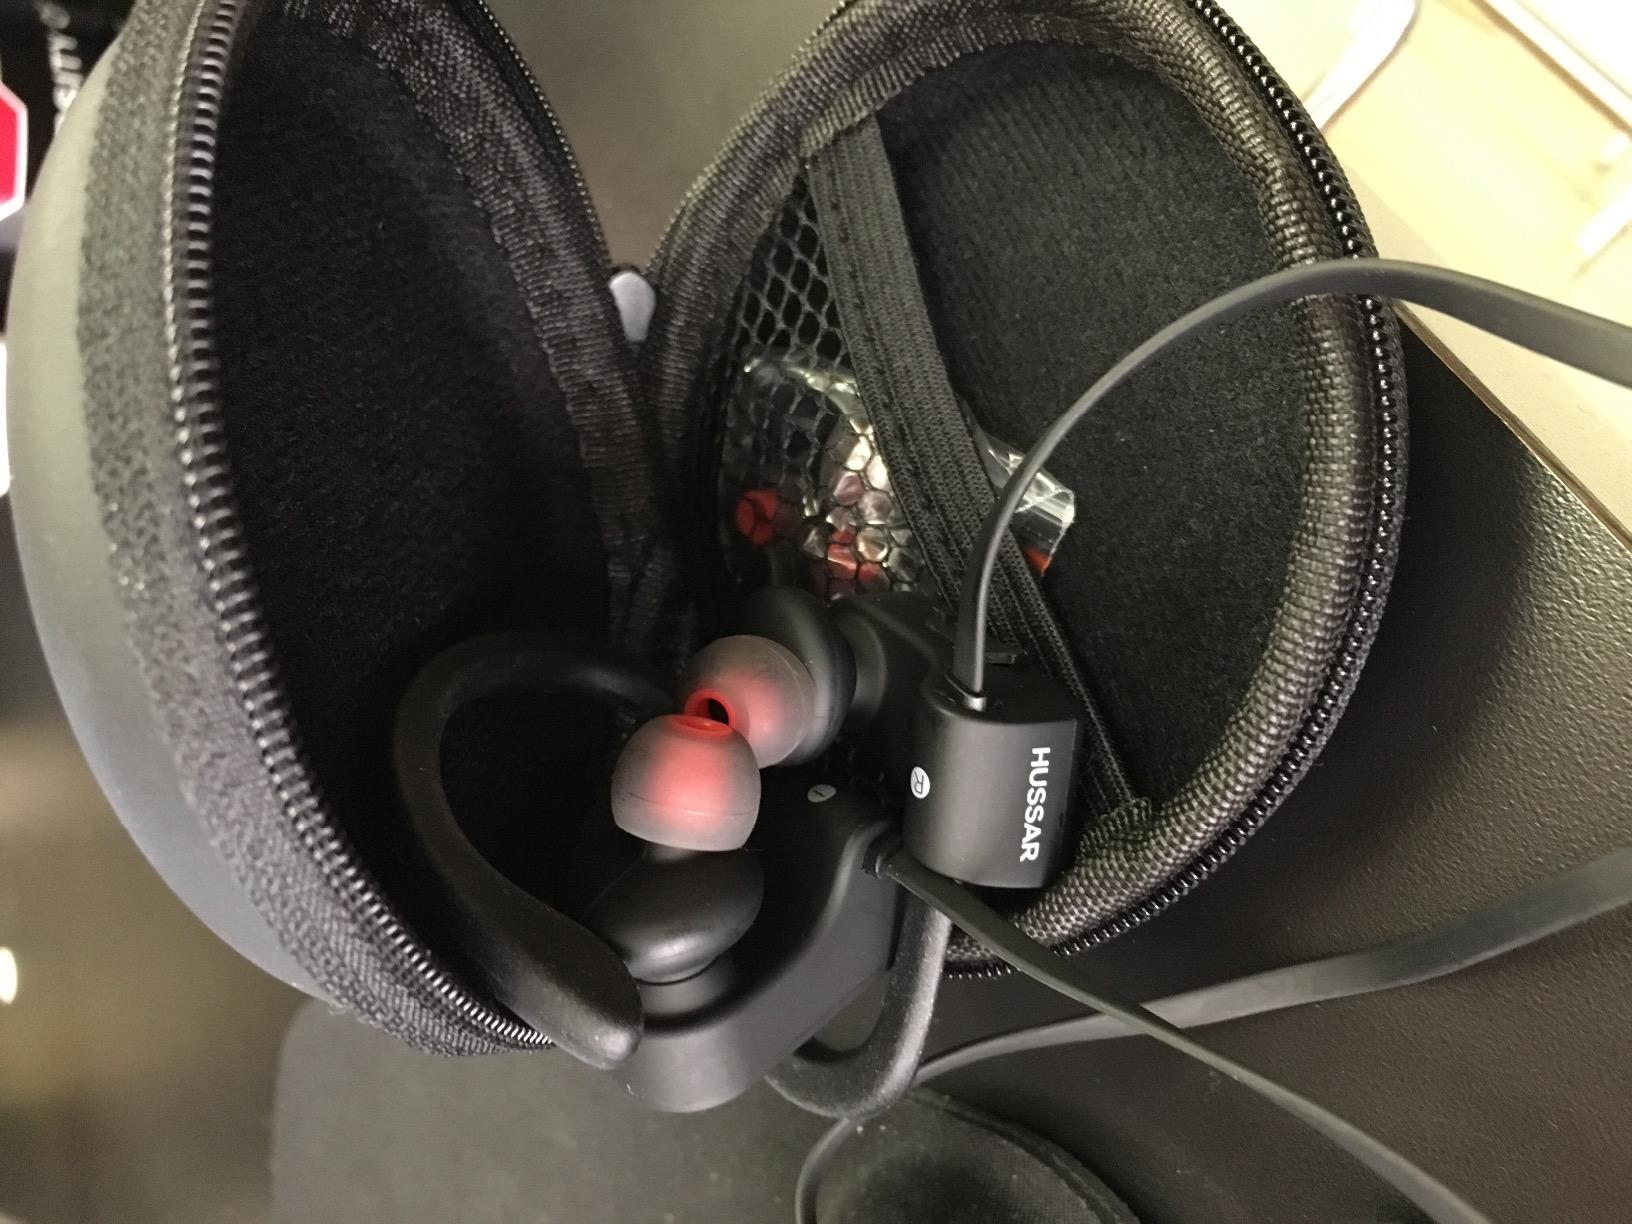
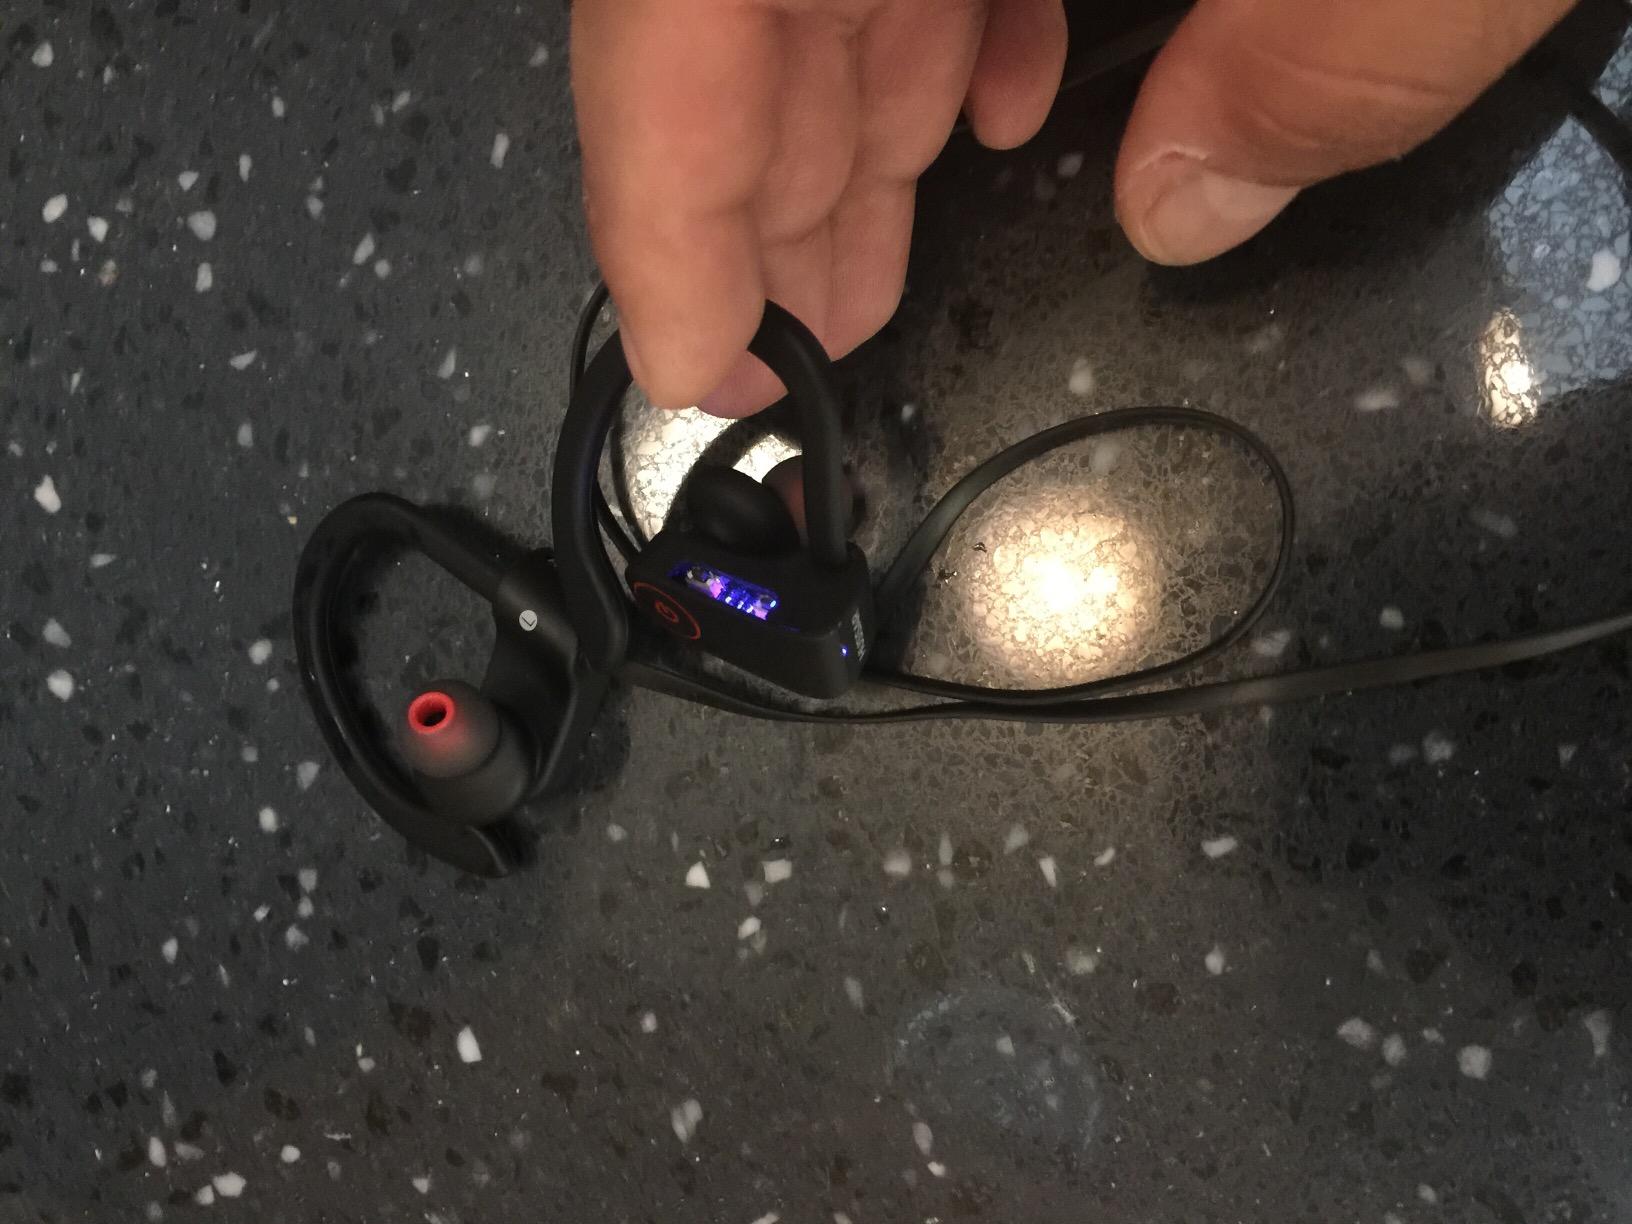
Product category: headphones
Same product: yes